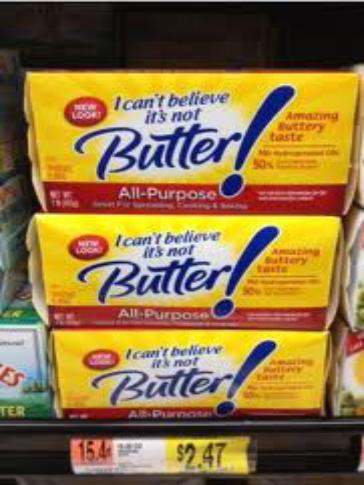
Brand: I Can't Believe It's Not Butter
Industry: Food